1950 United States Senate election in California

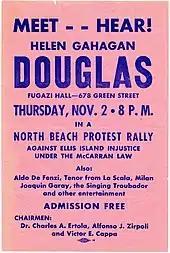
Flyer for a Douglas rally in San Francisco

The rift in the Democratic party caused by the primary was slow to heal; Boddy's supporters were reluctant to join Douglas's campaign, even with President Truman's encouragement. The President refused to campaign in California; he resented Democratic gubernatorial candidate James Roosevelt. Roosevelt, the eldest son of Franklin Roosevelt, had urged Democrats not to nominate Truman in 1948, but to instead choose General Dwight Eisenhower. Fundraising continued to be a major problem for Douglas, the bulk of whose financial support came from labor unions. The weekend after the primary, Nixon campaign officials held a conference to discuss strategy for the general election campaign. They decided on a fundraising goal of just over $197,000 (today, about $2,400,000). They were helped in that effort when Democratic Massachusetts Congressman John F. Kennedy, a political opponent of Nixon's, came to Nixon's office and gave him a donation of $1,000 on behalf of Joseph P. Kennedy Sr., his father. John Kennedy indicated that he could not endorse Nixon, but that he would not be heartbroken if Douglas was returned to her acting career. Joseph Kennedy later stated that he gave Nixon the money because Douglas was a communist.